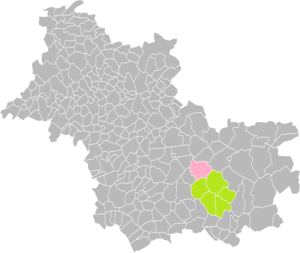
Localisation de la Commune de Vernou-en-Sologne dans le canton de Romorantin-Lanthenay (Loir-et-Cher)
Vernou-en-Sologne est une commune française située dans le département de Loir-et-Cher, en région Centre-Val de Loire.